Mežaparks (park)

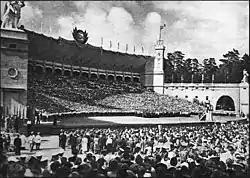
Mežaparks Great Bandstand in 1955

At the end of the 19th century, ideas were expressed by the principal Riga urban planner and landscape architect Georg Kuphaldt who wanted to develop the forest and dune territory into a family park for recreation and entertainment. At the time, Europe was experiencing the garden city movement where city neighbourhoods were designed with preservation and integration of the natural environment in mind, such that private houses would be built in-between forested lines and close to water bodies. Kuphaldt's plan was to create a park taking Germany's and United Kingdom's park examples, while the street layout would preserve the existing trees and dunes. In 1900, Riga's government reviewed Kuphaldt's proposed project and decided to gradually develop Ķēniņu mežs to this vision. In 1901, to celebrate Riga's 700 anniversary, Riga City Council decided to formally establish the public park. On 30 April, the council officially designated the Ķēniņu mežs area to be used half as a recreational location, and half for villa and summer house construction. The neighbourhood became the first Russian Empire's architectural project to use the garden city movement borrowed from Western Europe. In 1904, the area was officially added to Riga city territory.